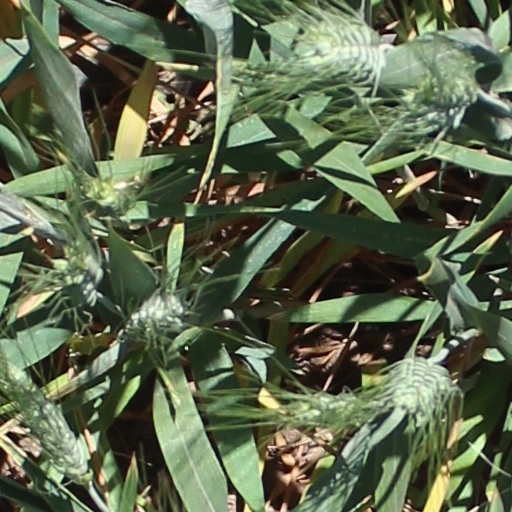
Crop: wheat